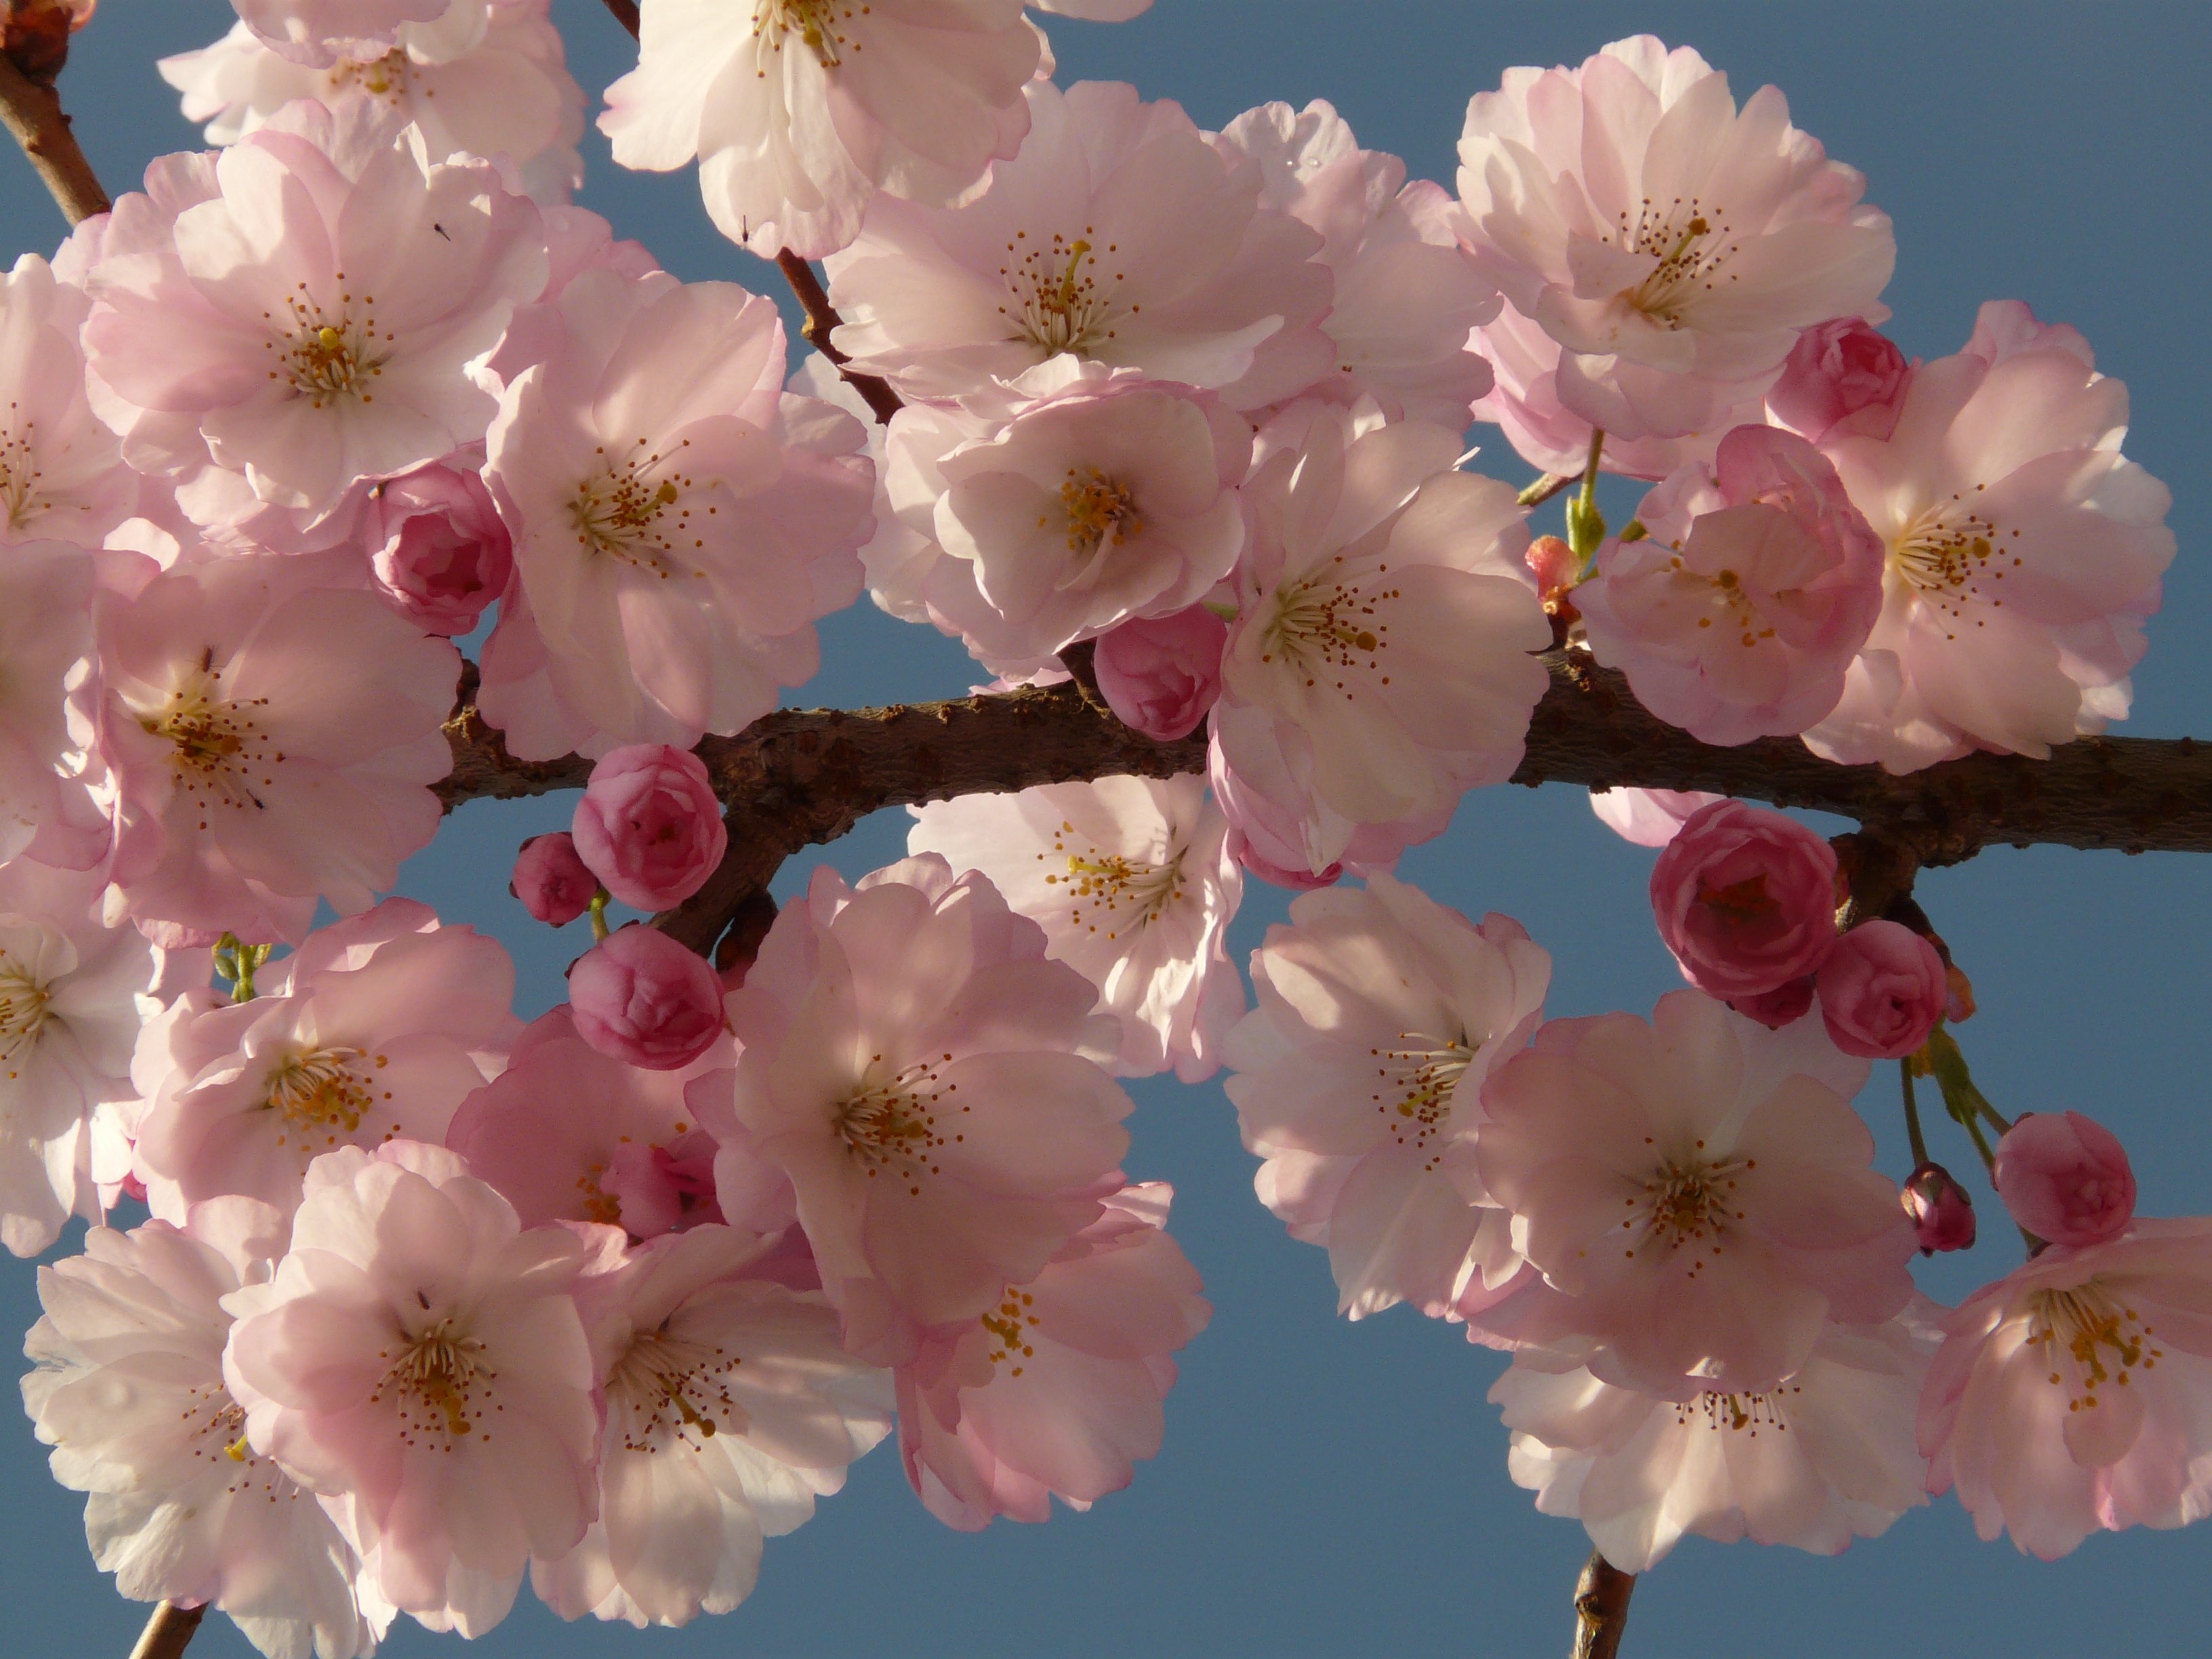
tree, branch, blossom, plant, fruit, flower, petal, bloom, spring, produce, pink, flora, cherry blossom, smell, cherry, macro photography, ornamental plant, flowering plant, rose family, japanese cherry, prunus serrulata, japanese flowering cherry, ornamental cherry, oriental cherry, east asian cherry, land plant